Castle Freak

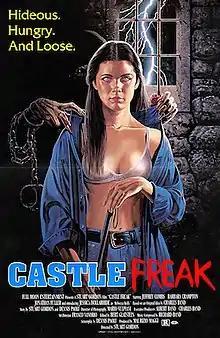

Castle Freak is a 1995 American direct-to-video horror film directed by Stuart Gordon. The film stars Jeffrey Combs as John Reilly, an American recovering alcoholic who inherits an Italian castle when a distant relative passes away. John stays at the castle with his estranged wife Susan (Barbara Crampton) and blind daughter Rebecca (Jessica Dollarhide), but a freakish monster locked away in the basement (Jonathan Fuller) escapes and commits a series of murders.